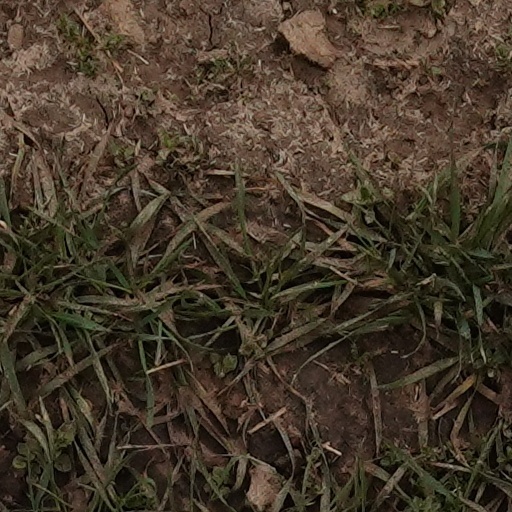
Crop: wheat